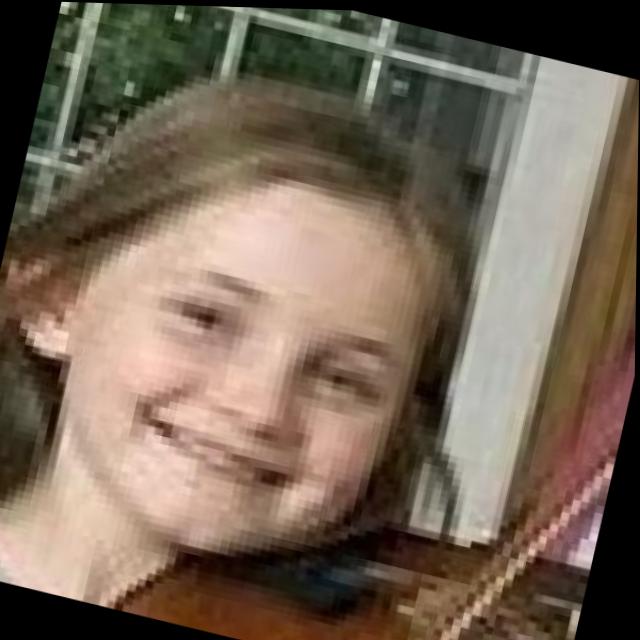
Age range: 0-12